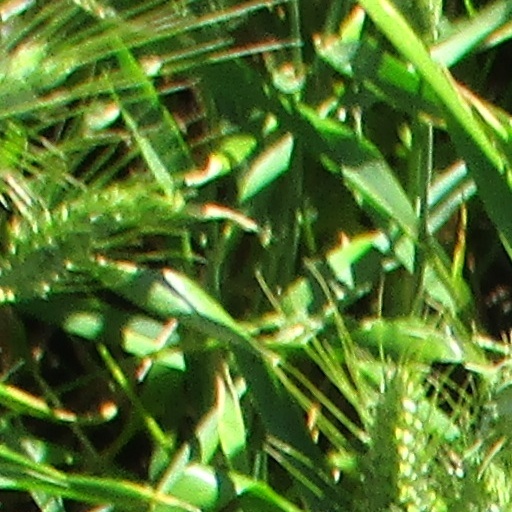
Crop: wheat